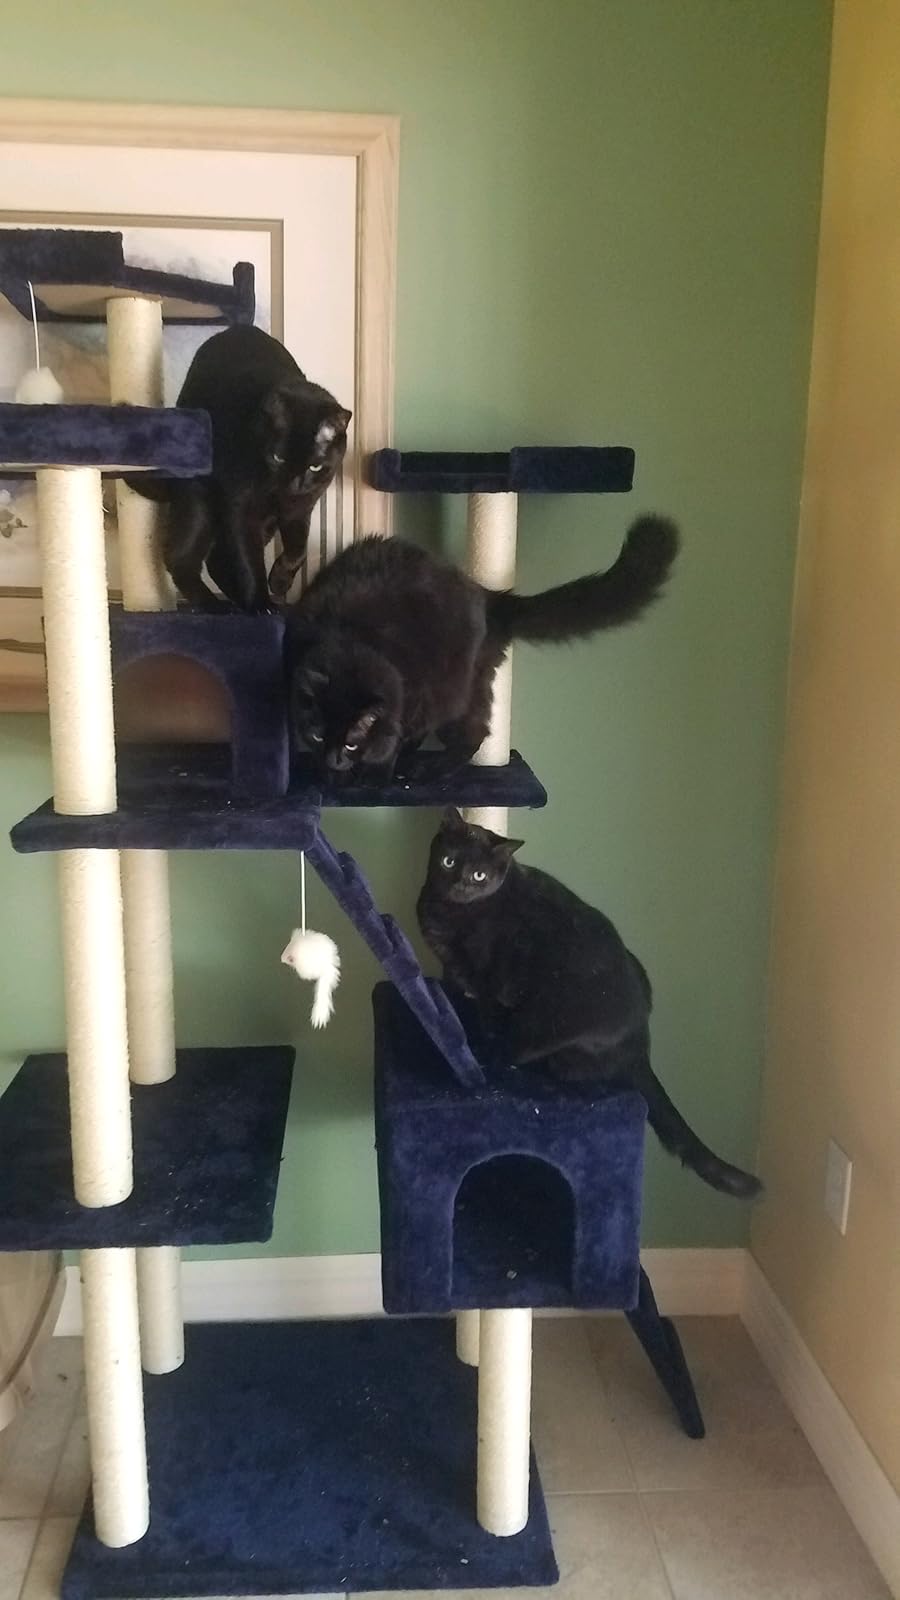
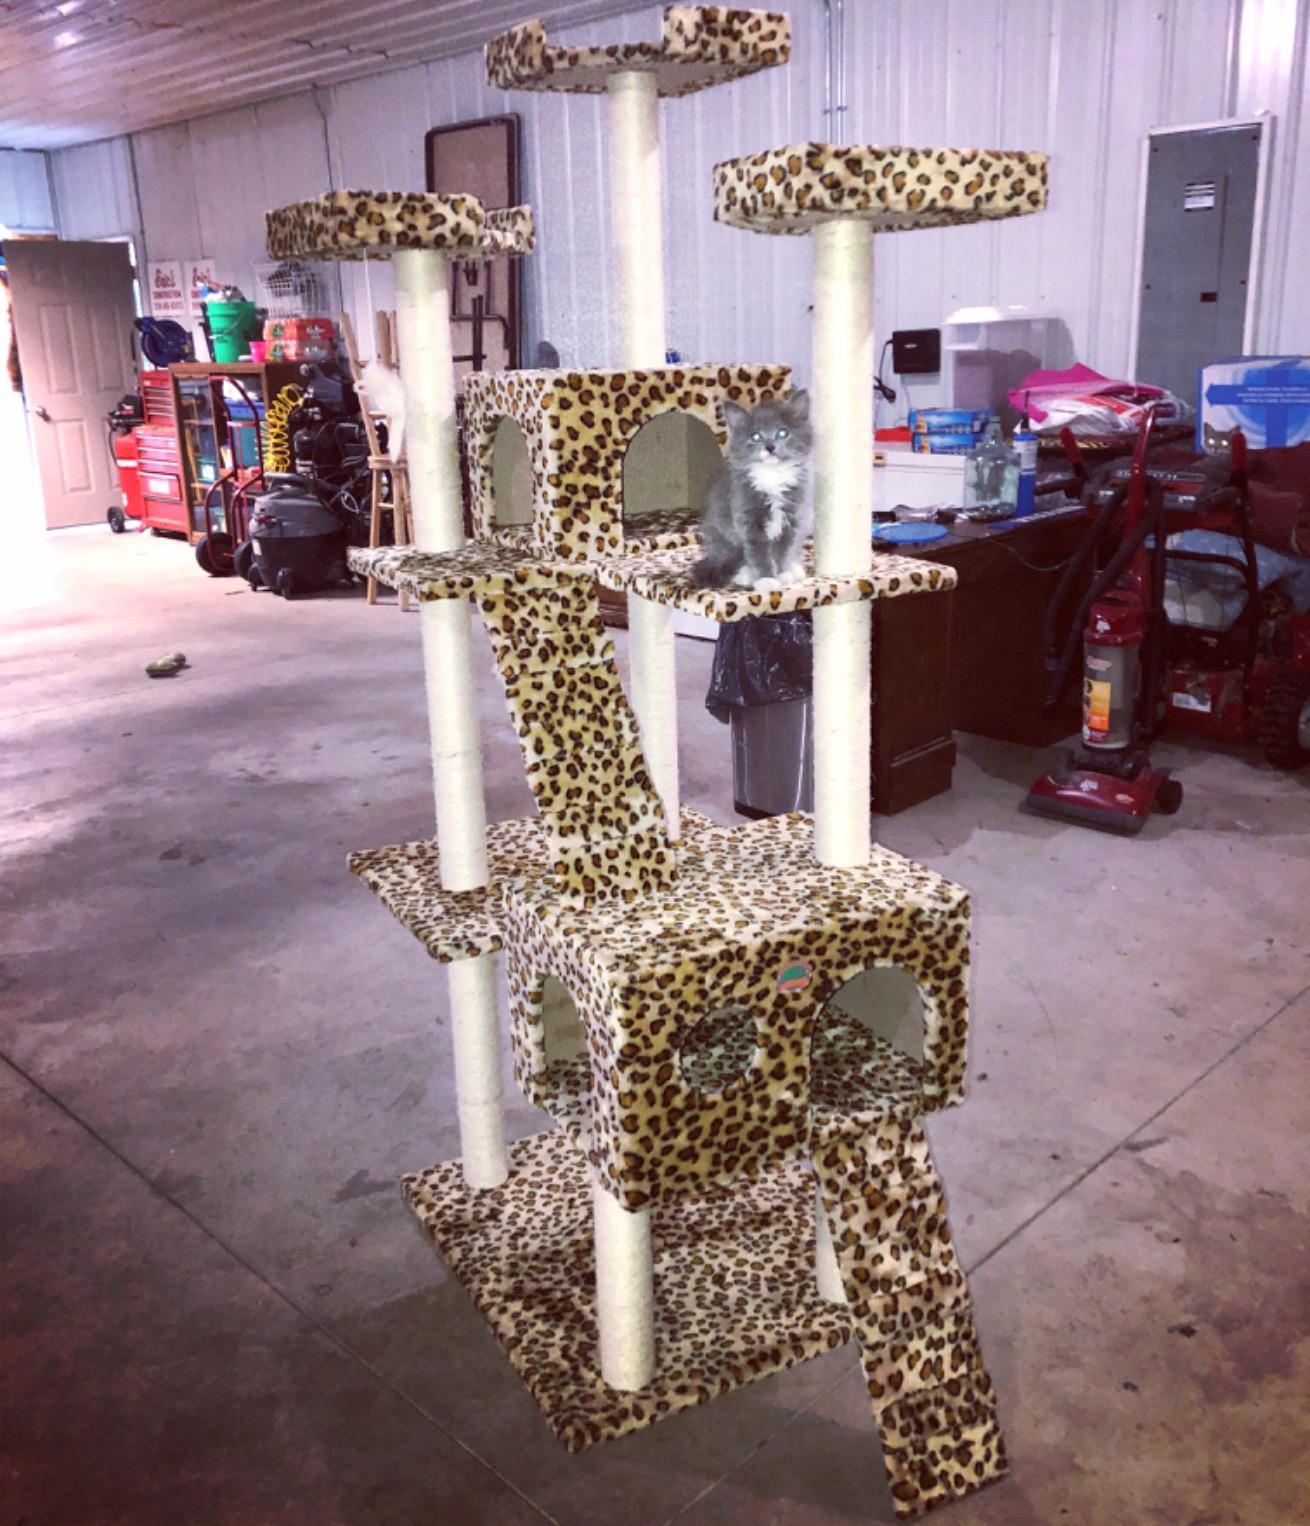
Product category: items_cat tree
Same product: no